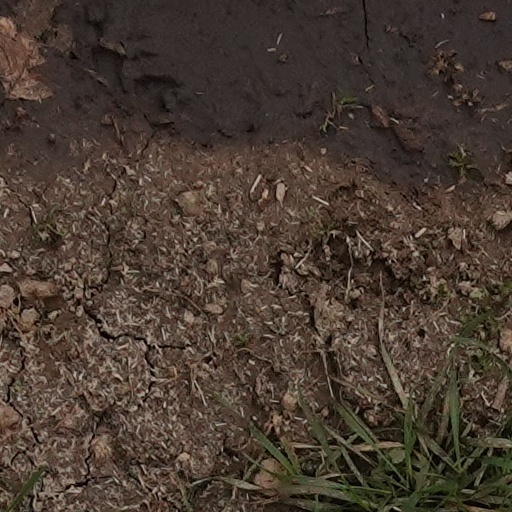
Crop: wheat